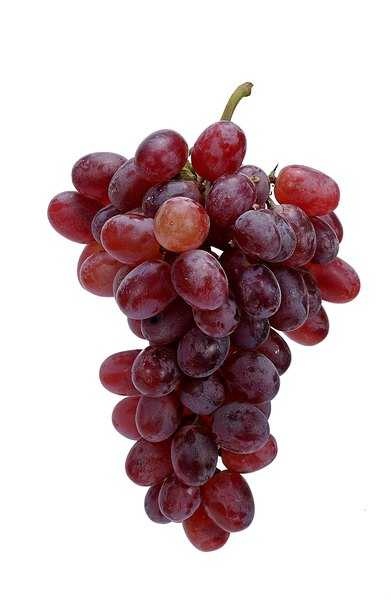
Label: Grapes